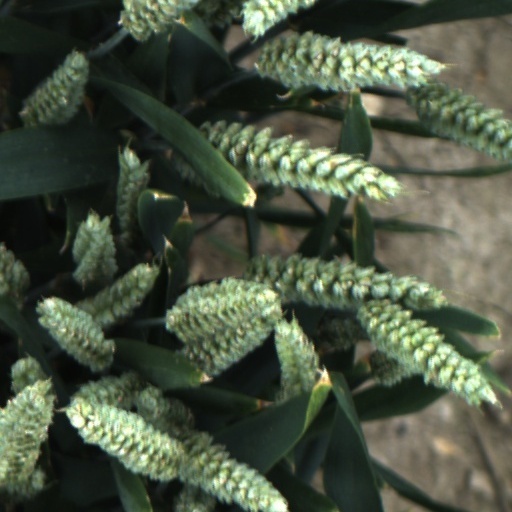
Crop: wheat